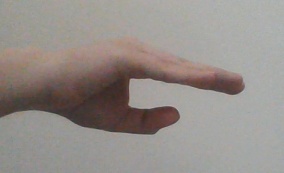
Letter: jeem